Luterbach-Attisholz railway station

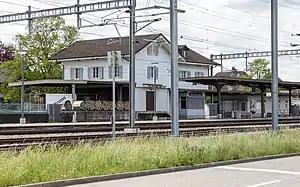
The station building in 2019

Luterbach-Attisholz railway station is a railway station in the municipality of Luterbach, in the Swiss canton of Solothurn. It is an intermediate stop on the standard gauge Jura Foot line and is served by local trains only.